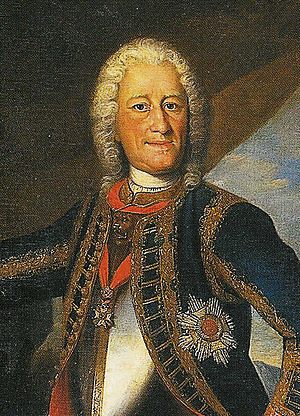
Hessens regenter / Hessen-Darmstadt, 1567–1806
Liste over regenter over Hessen er en oversigt over de fyrstelige linjer, som har regeret i regionen Hessen i den vestlige og centrale del af Tyskland. Fra 962-1806 var Hessen et land, senere flere lande, under Det tysk-romerske rige. Oprindeligt var Hessen en del af landgrevskabet Thüringen, men fra midten af det 13. århundrede blev det et selvstændigt grevskab, da den yngre søn til Henrik II, hertug af Brabant, arvede området.